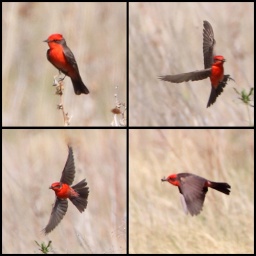
He was too far away for good pics, but it was really cool seeing this colorful bird in action.